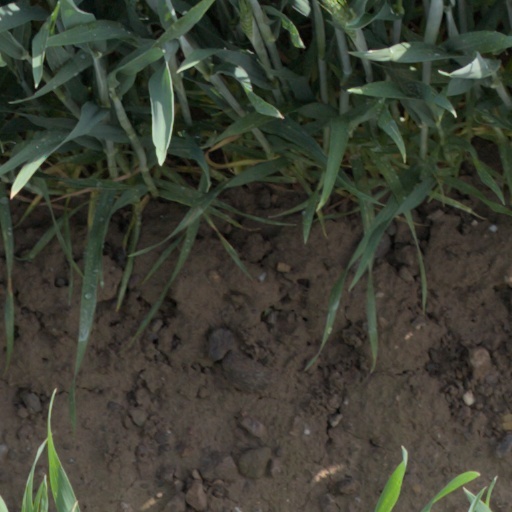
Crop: wheat